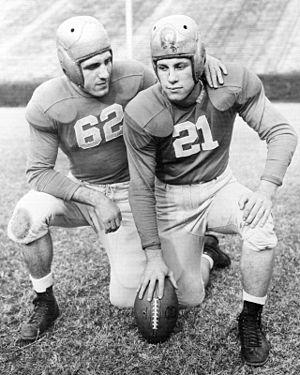
Charles Louis Trippi, né le 14 décembre 1921 à Pittston, en Pennsylvanie, est un Américain, joueur professionnel de football américain, occupant les postes de halfback et de quarterback pour les Cardinals de Chicago de la National Football League de 1947 à 1955. Bien qu'il soit avant tout un running back, sa polyvalence lui permet de remplir une multitude de rôles au cours de sa carrière, dont celui de quarterback, de defensive back, de punter et de kick returner. Trippi était un « quintuple-menaceur » qui savait courir, attraper, faire des passes, des tackles et de la défense.